Question: Please indicate a possible affordance area of the surfboard that can be used for carrying
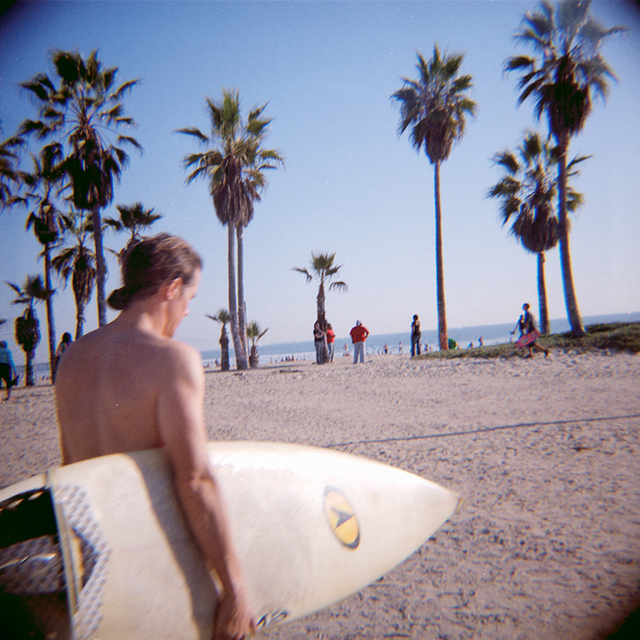
Answer: [5.414, 445.113, 466.165, 637.594]